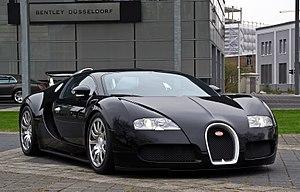
Supercar est un terme informel parfois utilisé pour qualifier des véhicules extrêmement performants pour leur époque. Ce terme est très discuté dans la mesure où il n'en existe aucune définition officielle ; de fait, il n'existe pas de liste exhaustive de modèles ainsi classés et chaque personne peut se faire sa propre idée de ce qu'est une supercar.
La Veyron 16.4 est une supercar du constructeur automobile français Bugatti produite de 2005 à 2015, atteignant la vitesse de 431,072 km/h dans sa version Super Sport, elle était alors la voiture de série la plus rapide du monde.
Un millionnaire est un individu dont le patrimoine est égal ou supérieur à 1 million d'unités d'une monnaie donnée. Certaines études les appellent aussi High net worth individuals : il s'agit alors d'un million d'USD.
Teodoro Nguema Obiang Mangue, surnommé Teodorín, est un homme politique équatoguinéen. Il est vice-président de la République de Guinée équatoriale depuis 2016, après avoir été deuxième vice-président de 2012 à 2016. Il est aussi vice-président du Parti démocratique de Guinée équatoriale, le parti présidentiel.